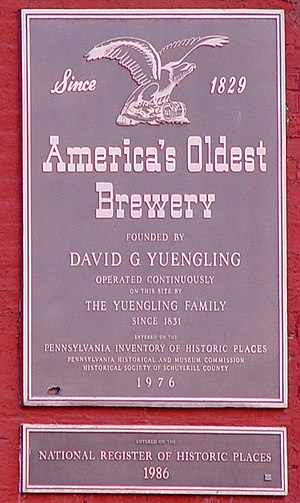
Yuengling
Skilt uden for bryggeriet.
D. G. Yuengling & Son er det ældste stadig aktive bryggeri i USA, etableret i 1829. Det er et af de største bryggerier i landet målt på produktionens størrelse. I henhold til salgstal fra 2011, så står Yuengling lige med Boston Beer Company som det største amerikansk-ejede bryghus. Virksomhedens hovedkontor ligger i Pottsville i Pennsylvania. Yuengling fremstiller omkring 2,5 millioner tønder øl årligt, ved deres to bryggerier i Pennsylvania og ét i Tampa i Florida.